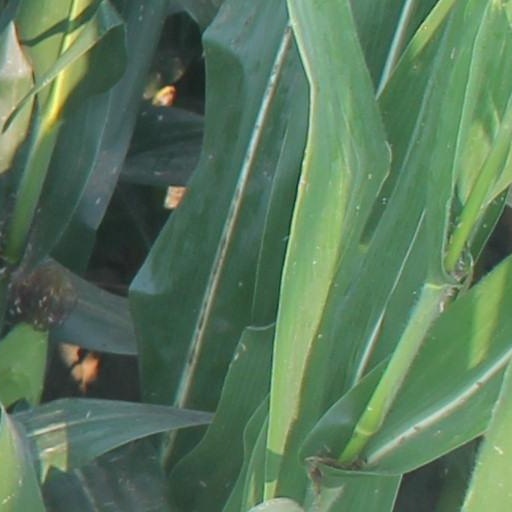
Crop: maize; corn